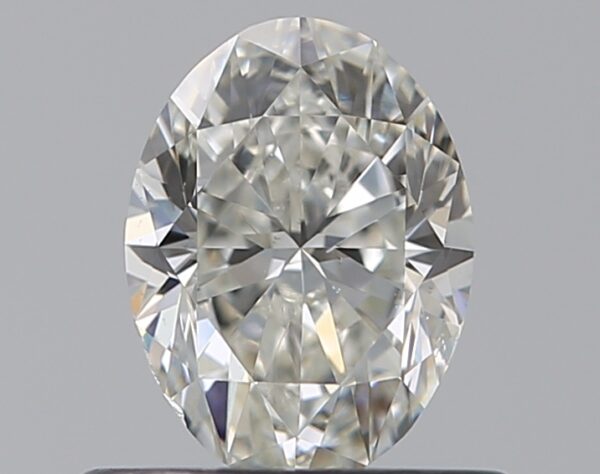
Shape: oval
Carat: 0.5
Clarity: VS2
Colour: I
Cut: VG
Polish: EX
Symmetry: VG
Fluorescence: F
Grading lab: GIA
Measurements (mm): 5.93 x 4.42 x 2.86